Devon Great Consols

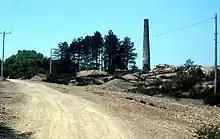
Disused mineworkings in 1978

Devon Great Consols was a copper mine near Tavistock in Devon, England. The lease on the site was taken from the Duke of Bedford in 1844 by a group of investors, Sanderson & Co., that included the father of William Morris. The 1,024 shares, sold at one pound each, were divided among the six men. Earlier attempts to mine this property had all ended in failure.